Run Baby Run (2012 film)

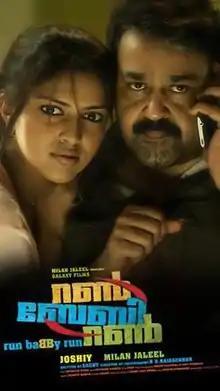
Theatrical release poster

Run Baby Run (stylized as Run Babby Run) is a 2012 Indian Malayalam-language action thriller film directed by Joshiy, produced and distributed by Milan Jaleel through the company Galaxy Films. It was the first independent screenplay of Sachy following the split of Sachi-Sethu duo. The film stars Mohanlal, Amala Paul and Biju Menon in lead roles. It also stars Sai Kumar, Siddique, Vijayaraghavan and Shammi Thilakan. The music was composed by Ratheesh Vegha, while cinematography was done by R. D. Rajasekhar.